William S. Richardson School of Law

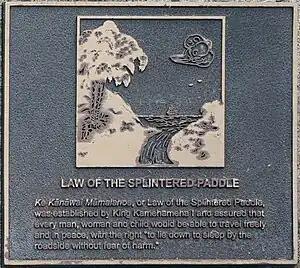
Kānāwai Māmalahoe, on a plaque under the Kamehameha Statues.

The spirit of Richardson's culture as a community devoted to the study of law is manifested in Kānāwai Māmalahoe, the fundamental precept of Hawaiian law.